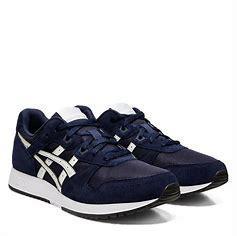
Brand: Asics
Model: Lyte Classic